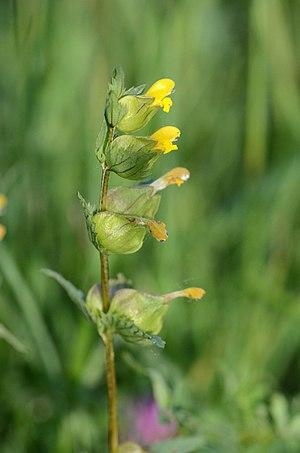
Rhinanthus borbasii, le Rhinanthe de Borbás, est une plante herbacée annuelle appartenant au genre Rhinanthus et à la famille des Orobanchacées.